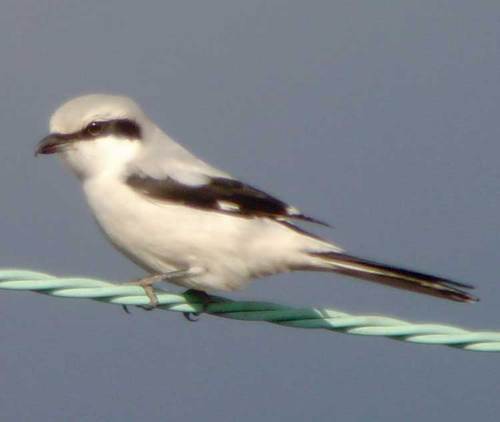
this bird is mainly white with black wings and a black tail along with a black stripe that runs from its beak to across its eyes.
a white and brown bird with a brown eyebrow with brown feeta small bird with a grey crown, black cheek patch, black bill, white belly, and black rectrices.
this bird is white and black in color with a stubby curved beak, and black eye rings.
this is a small, white bird with a grey crown and black on the wingbars.
this particular bird has a white belly and breasts with brown patched secondariesthe bird has a small curved bill that is black and a white belly.
this bird is white and black in color, with a small curved beak.
this bird has a grey crown, black primaries, and a white belly.
this white little bird has a pale grey crown and coverts and black eye mask.
Species: Great Grey Shrike